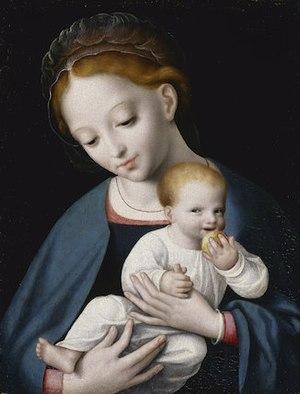
van Cleve, van Cleef, van Cleven ou van Cleves est le nom de plusieurs peintres actifs à Anvers et à Gand du XVᵉ au XVIIIᵉ siècles.